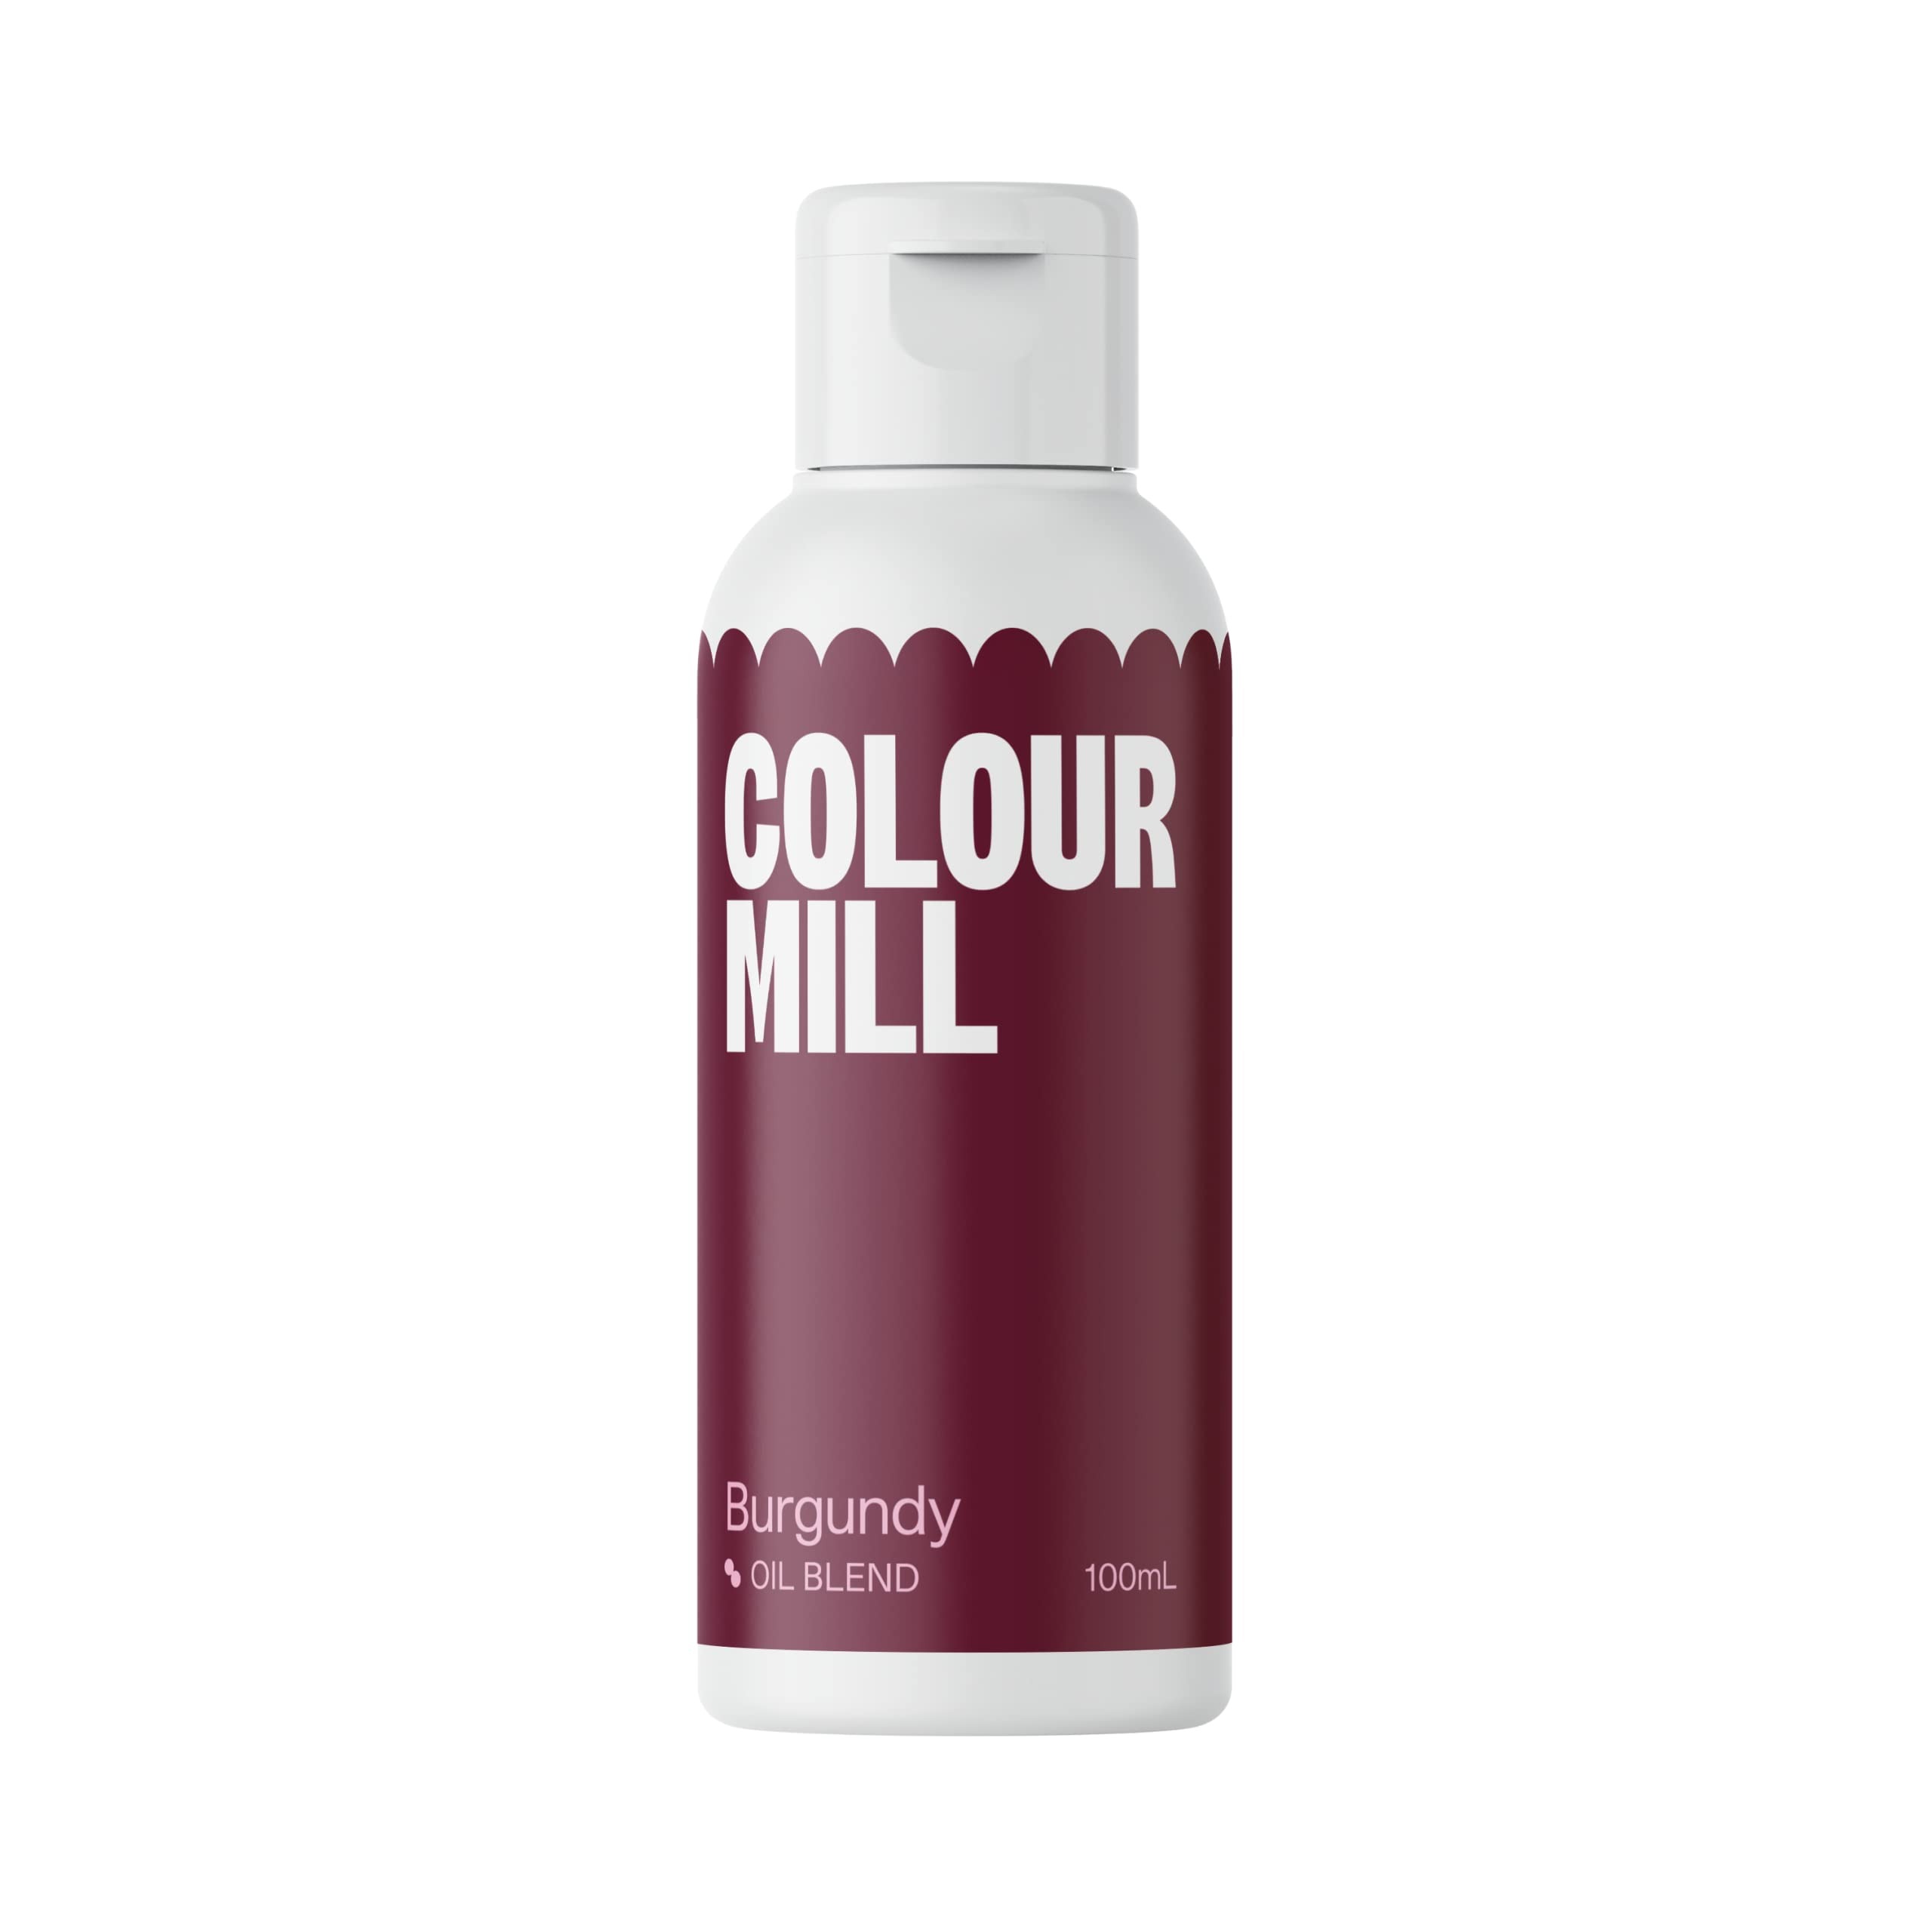
Item Name: Colour Mill Oil-Based Food Coloring, 100 Milliliters (Burgundy)
Bullet Point 1: Color dyed and dispersed with these oils, allowing you to achieve color rich & vibrant
Bullet Point 2: Best in buttercream, Swiss meringue, chocolate, cake batter, ganache and fondant
Bullet Point 3: Allergen free
Bullet Point 4: Vegan
Bullet Point 5: Meets food safety standards of Australian and New Zealand Food Authority
Product Description: <b>Colour Mill Oil-Based Food Coloring</b> <li>Color dyed and dispersed with these oils, allowing you to achieve color rich & vibrant <li>Best in buttercream, Swiss meringue, chocolate, cake batter, ganache and fondant <li>Allergen free <li>Vegan <li>Meets food safety standards of Australian and New Zealand Food Authority<br><br> Shake well before use.<br> Take it easy, colors will develop over time.<br> Store in a cool dry place away from sunlight.<br> <br><br> Contains glycerol, colors and lecithin. <br><br> Blended & bottled in Australia from local & imported ingredients.
Value: 3.38
Unit: Fl Oz

Price: 9.94